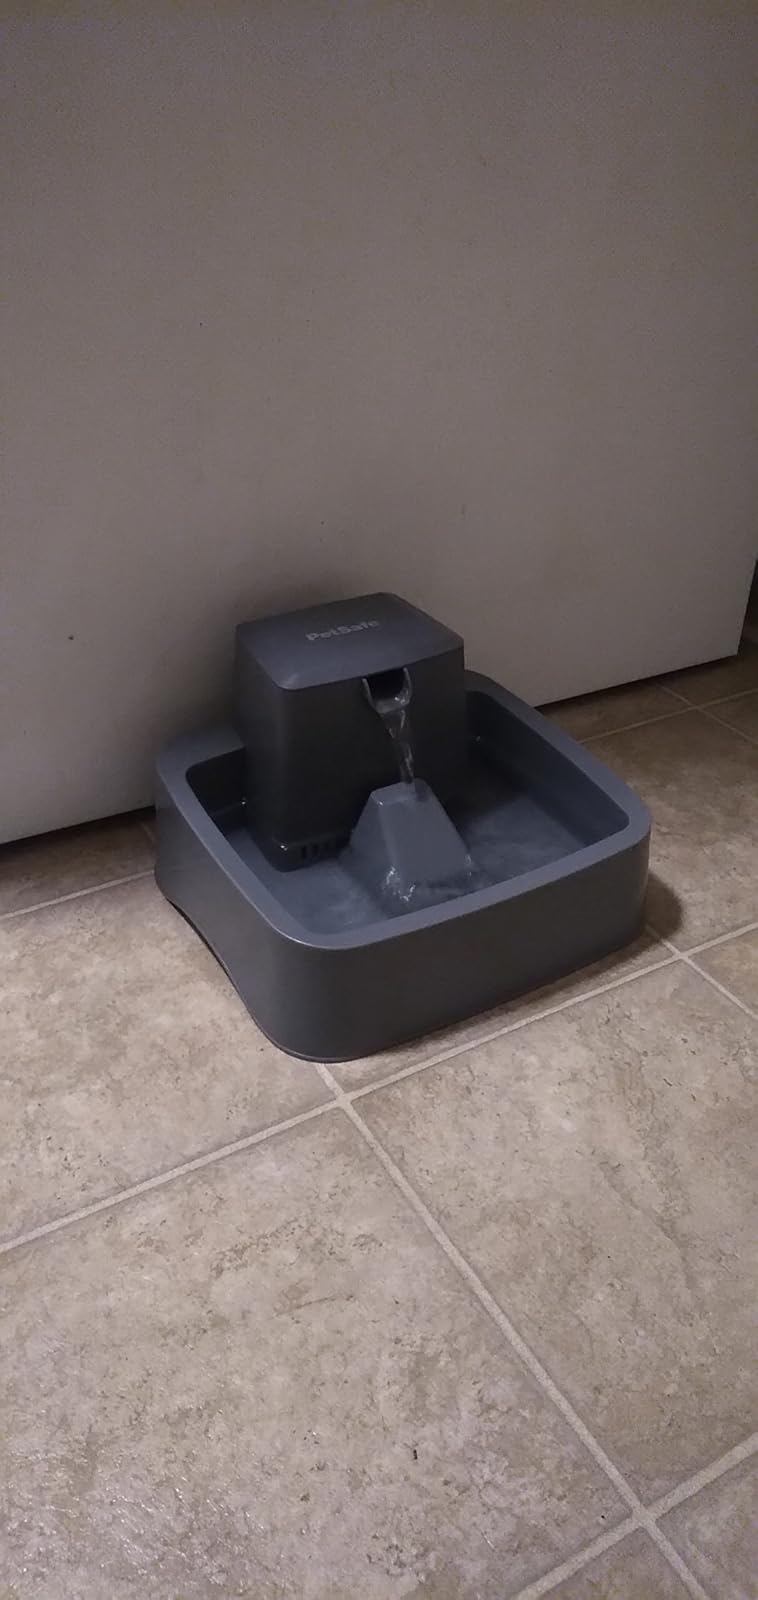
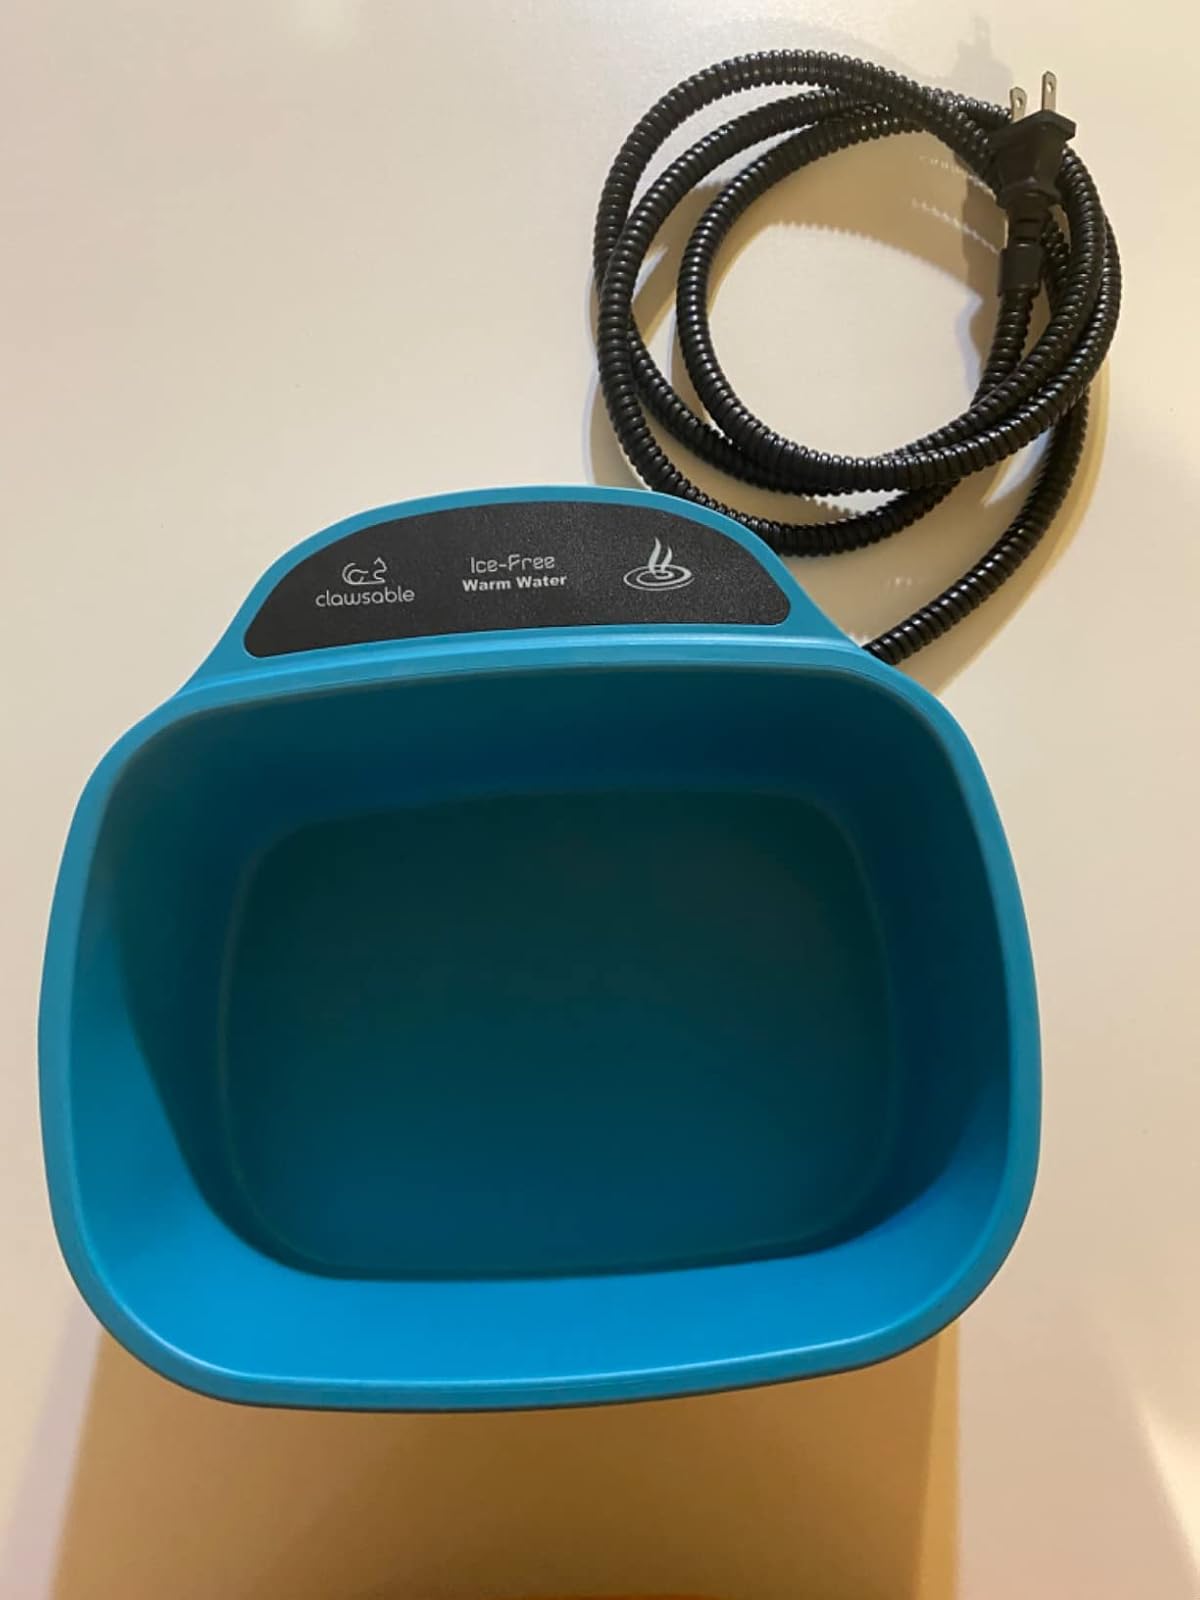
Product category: items_bowl
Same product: no